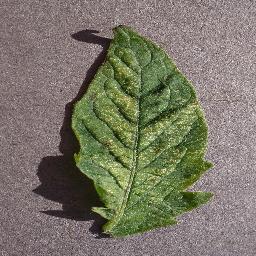
Label: Tomato___Spider_mites Two-spotted_spider_mite